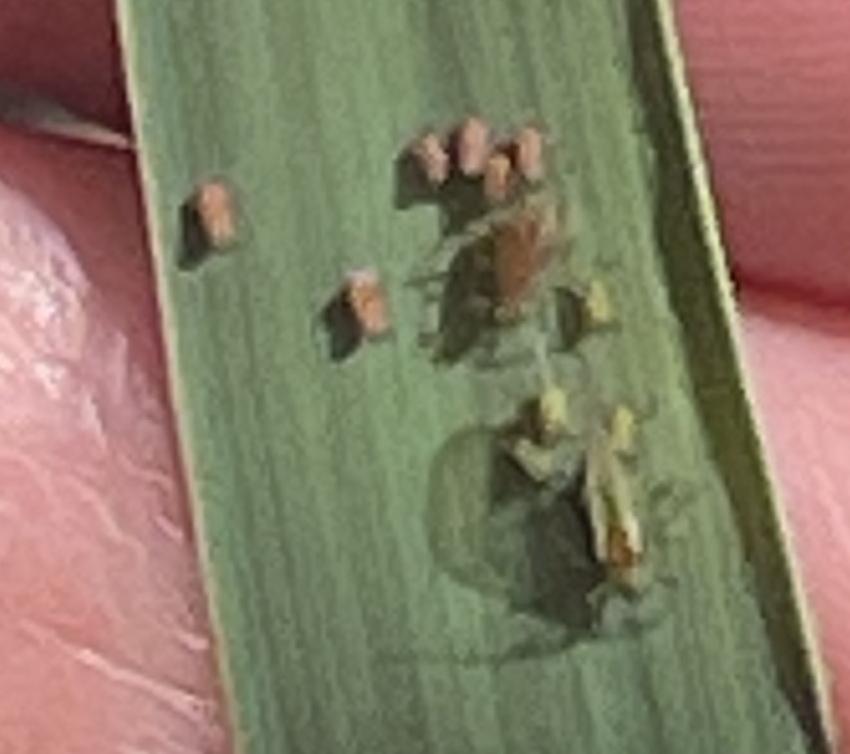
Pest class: english_grain_aphid